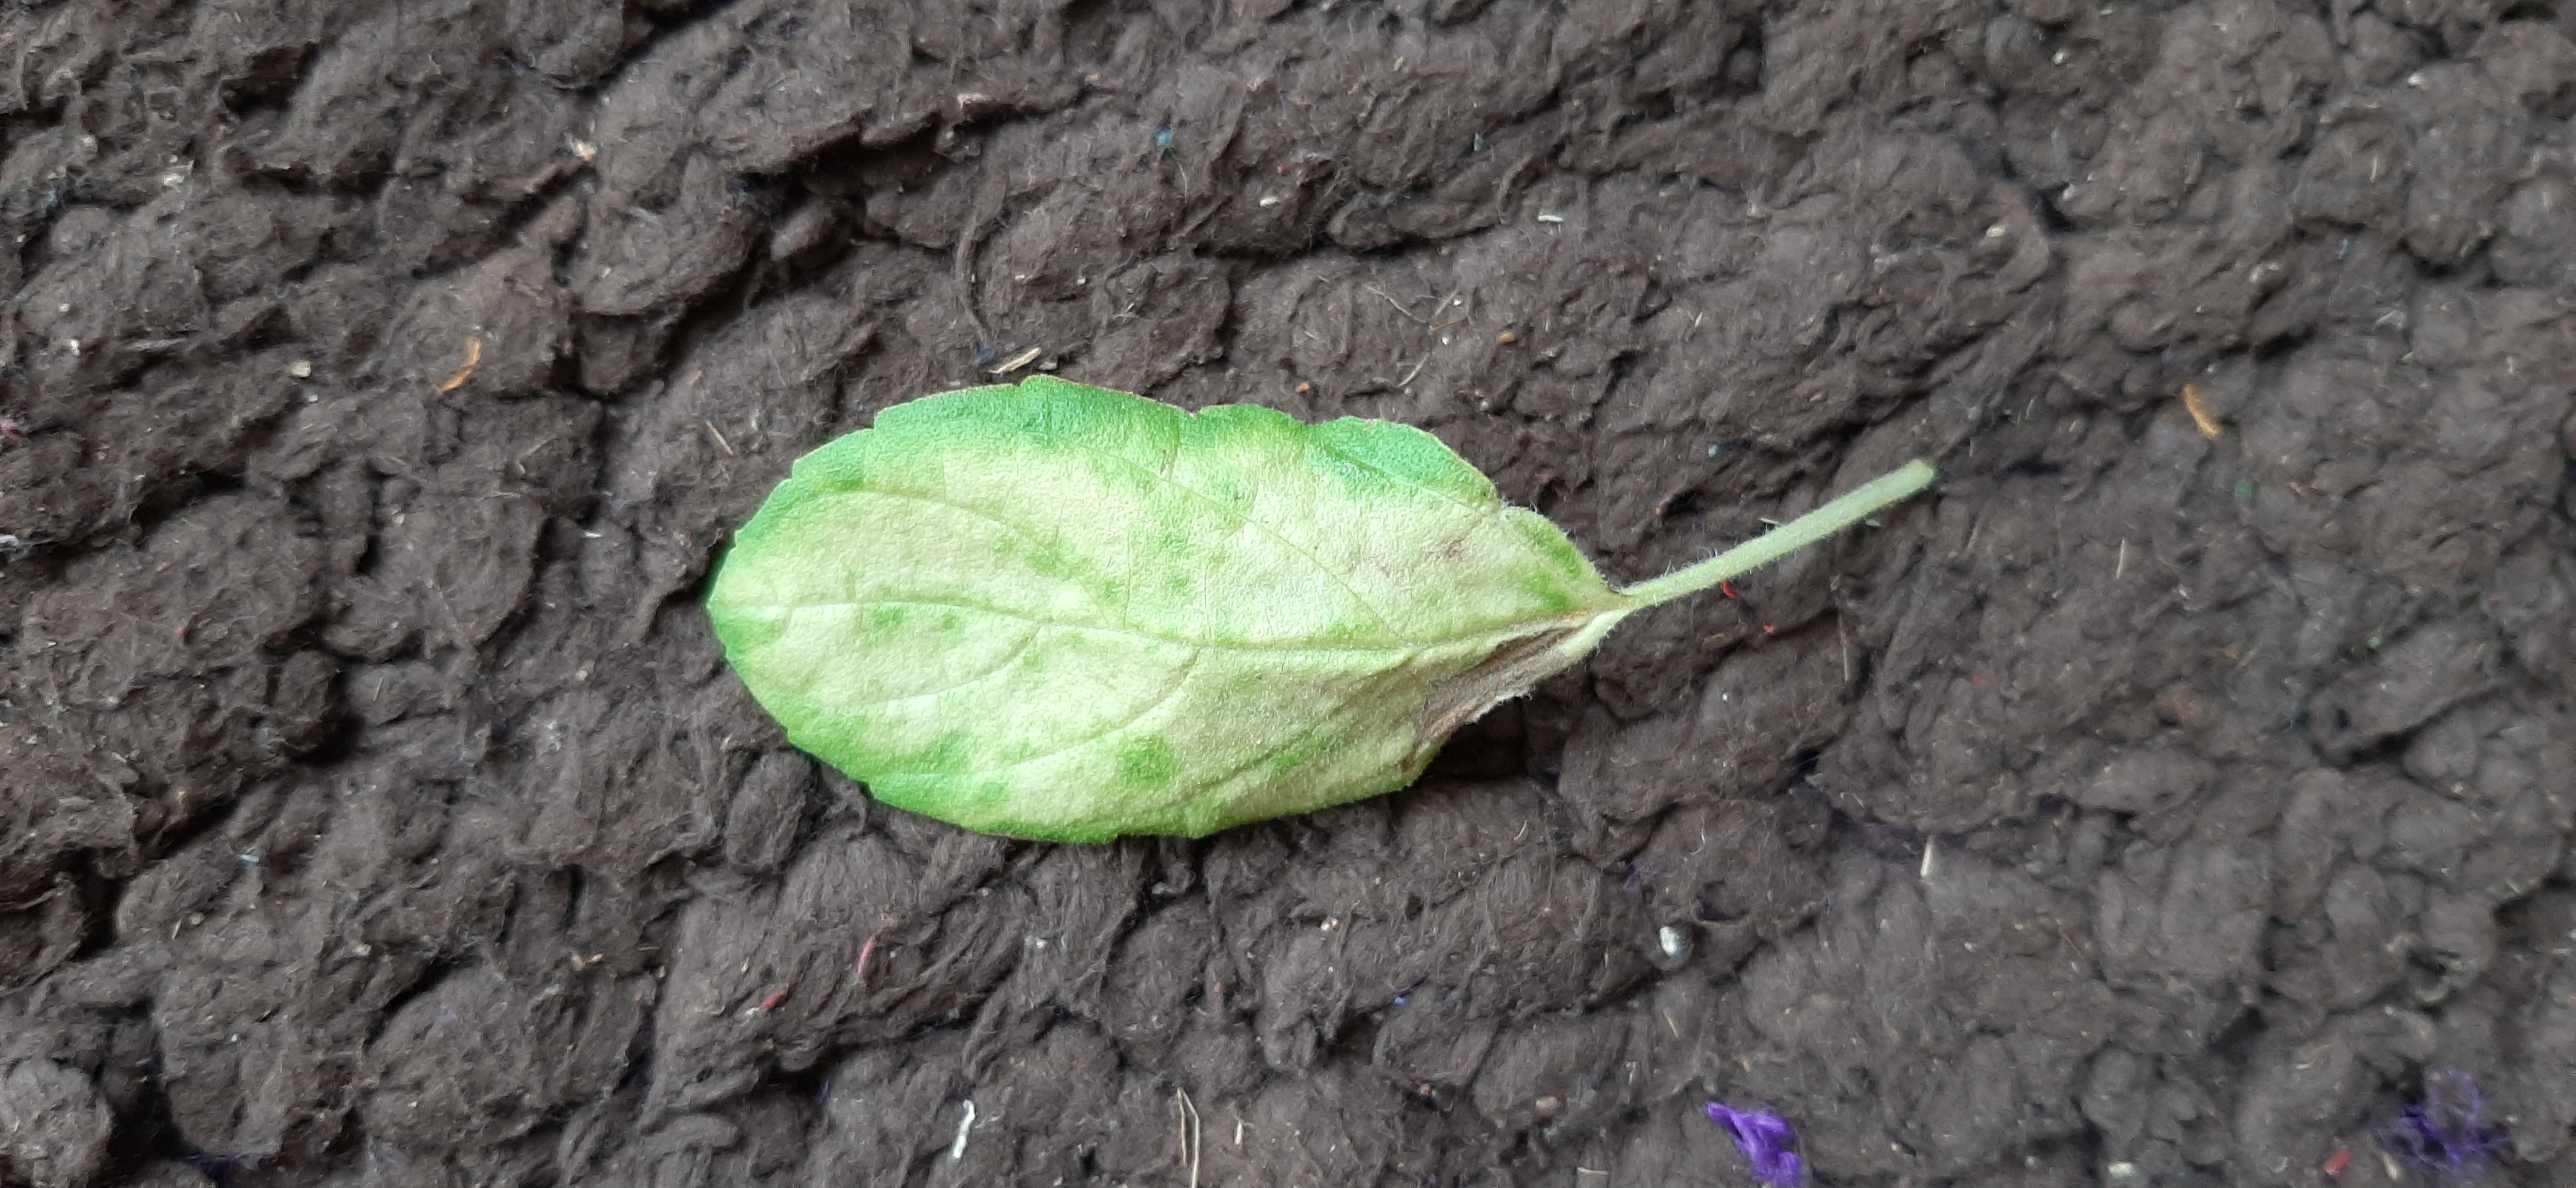
Plant: Tulsi